Cove Point Light

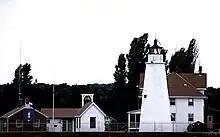
1991

The Cove Point Light is a lighthouse located on the west side of Chesapeake Bay in Calvert County, Maryland.